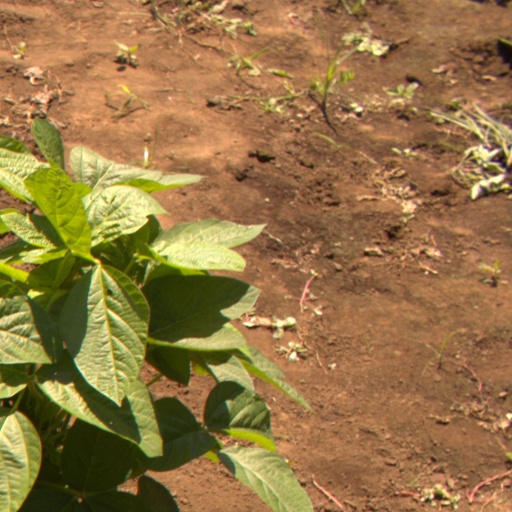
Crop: soybean